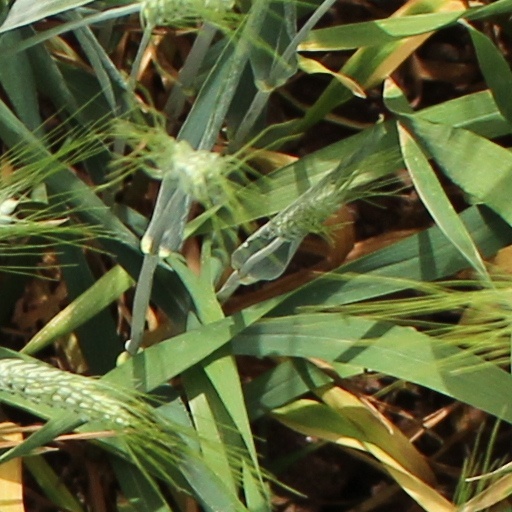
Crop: wheat